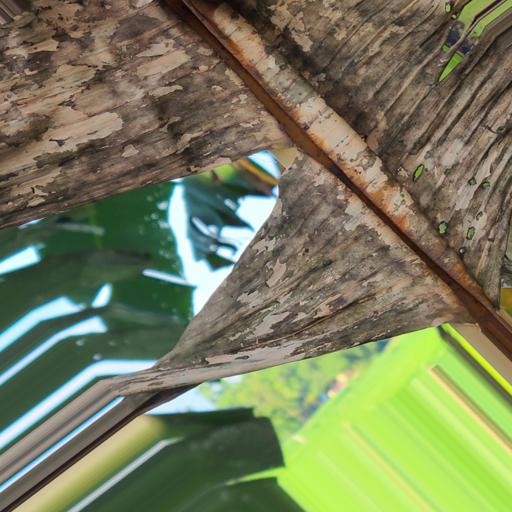
Label: moko_disease